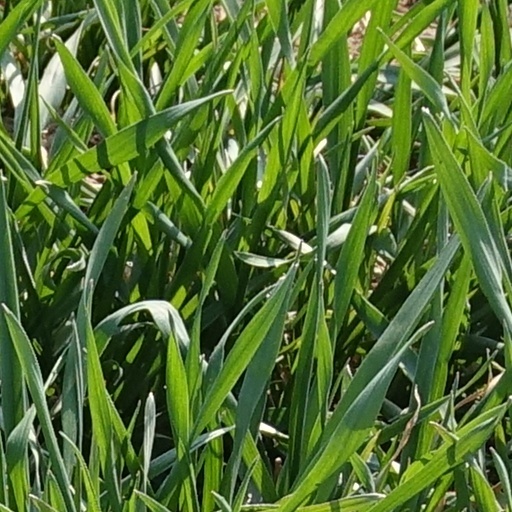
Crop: wheat